KamiCrazy

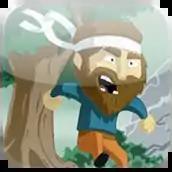

KamiCrazy is a puzzle video game developed and published by Fluid Pixel, and released on December 12, 2008. The game has met welcome reception and, at its peak, has seen downloads of around 50,000 per day.